Braunschweig

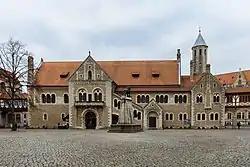
Dankwarderode Castle

The date and circumstances of the town's foundation are unknown. Tradition maintains that Brunswick was created through the merger of two settlements, one founded by Brun(o), a Saxon count who died in 880, on one side of the River Oker – the legend gives the year 861 for the foundation – and the other the settlement of a legendary Count Dankward, after whom Dankwarderode Castle (the "Castle of Dankward's clearing"), which was reconstructed in the 19th century, is named.